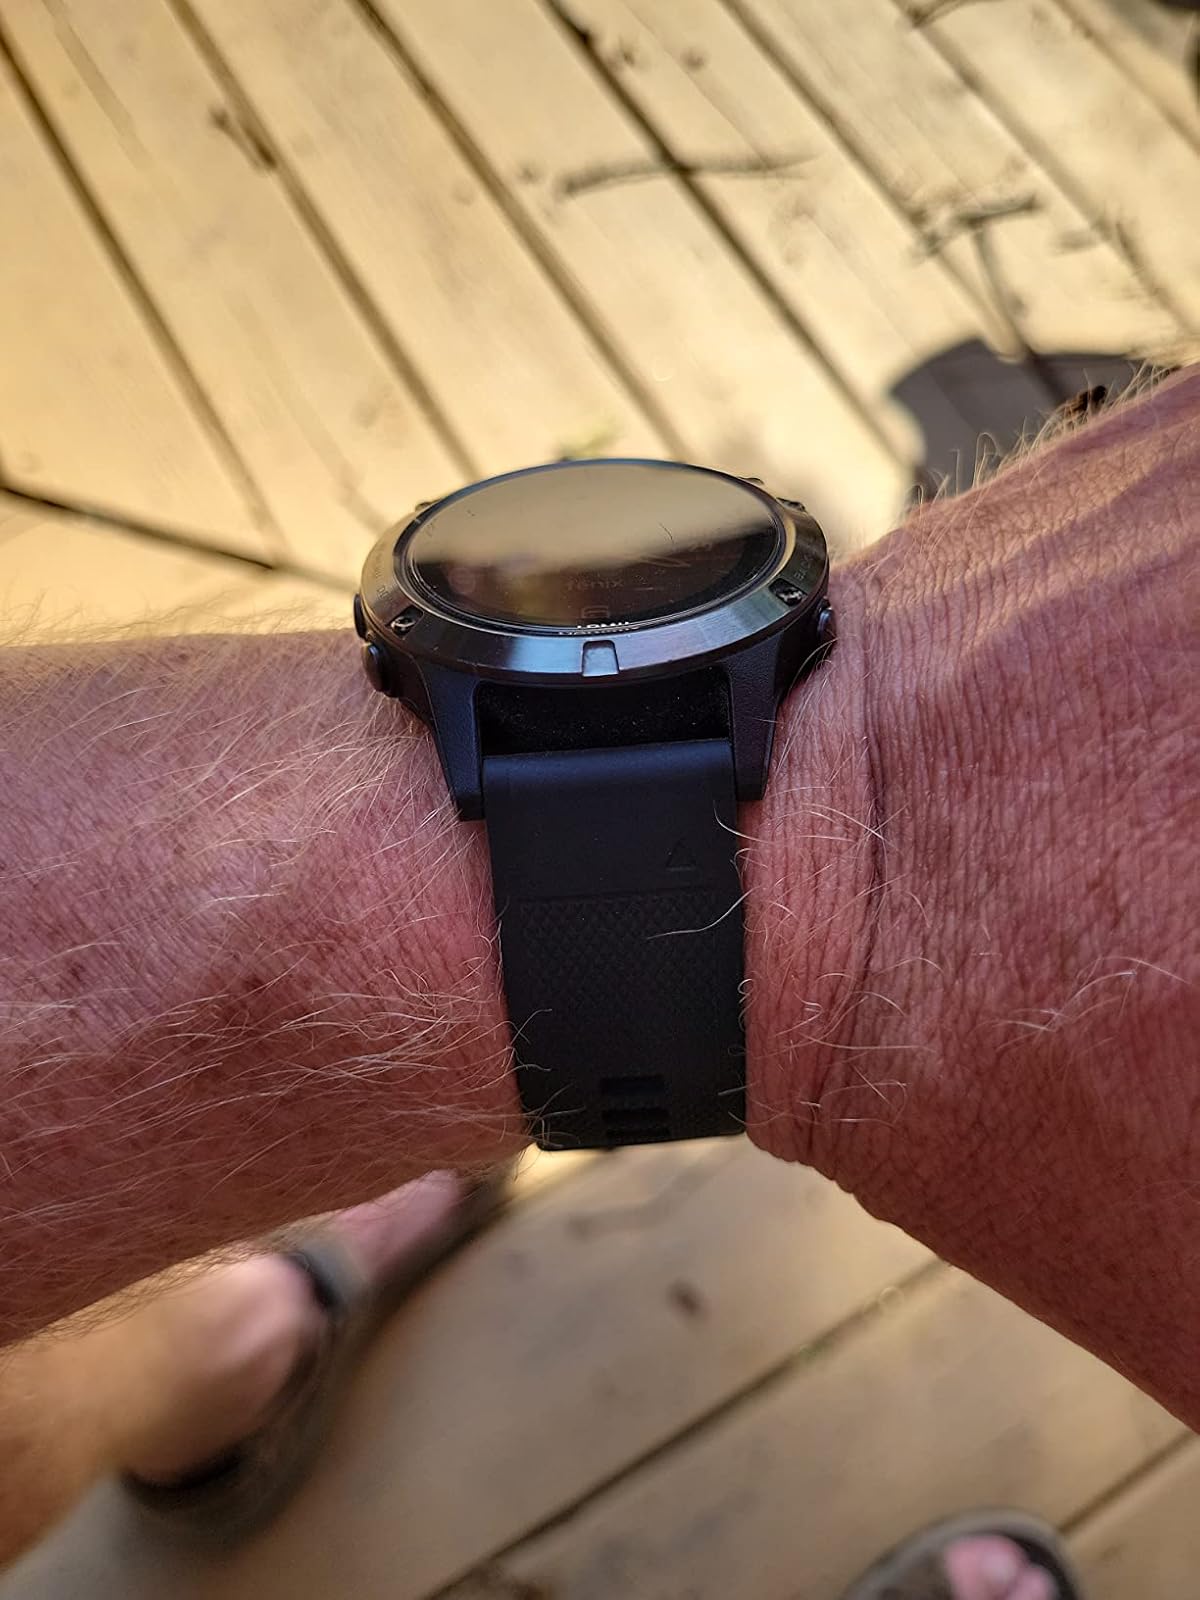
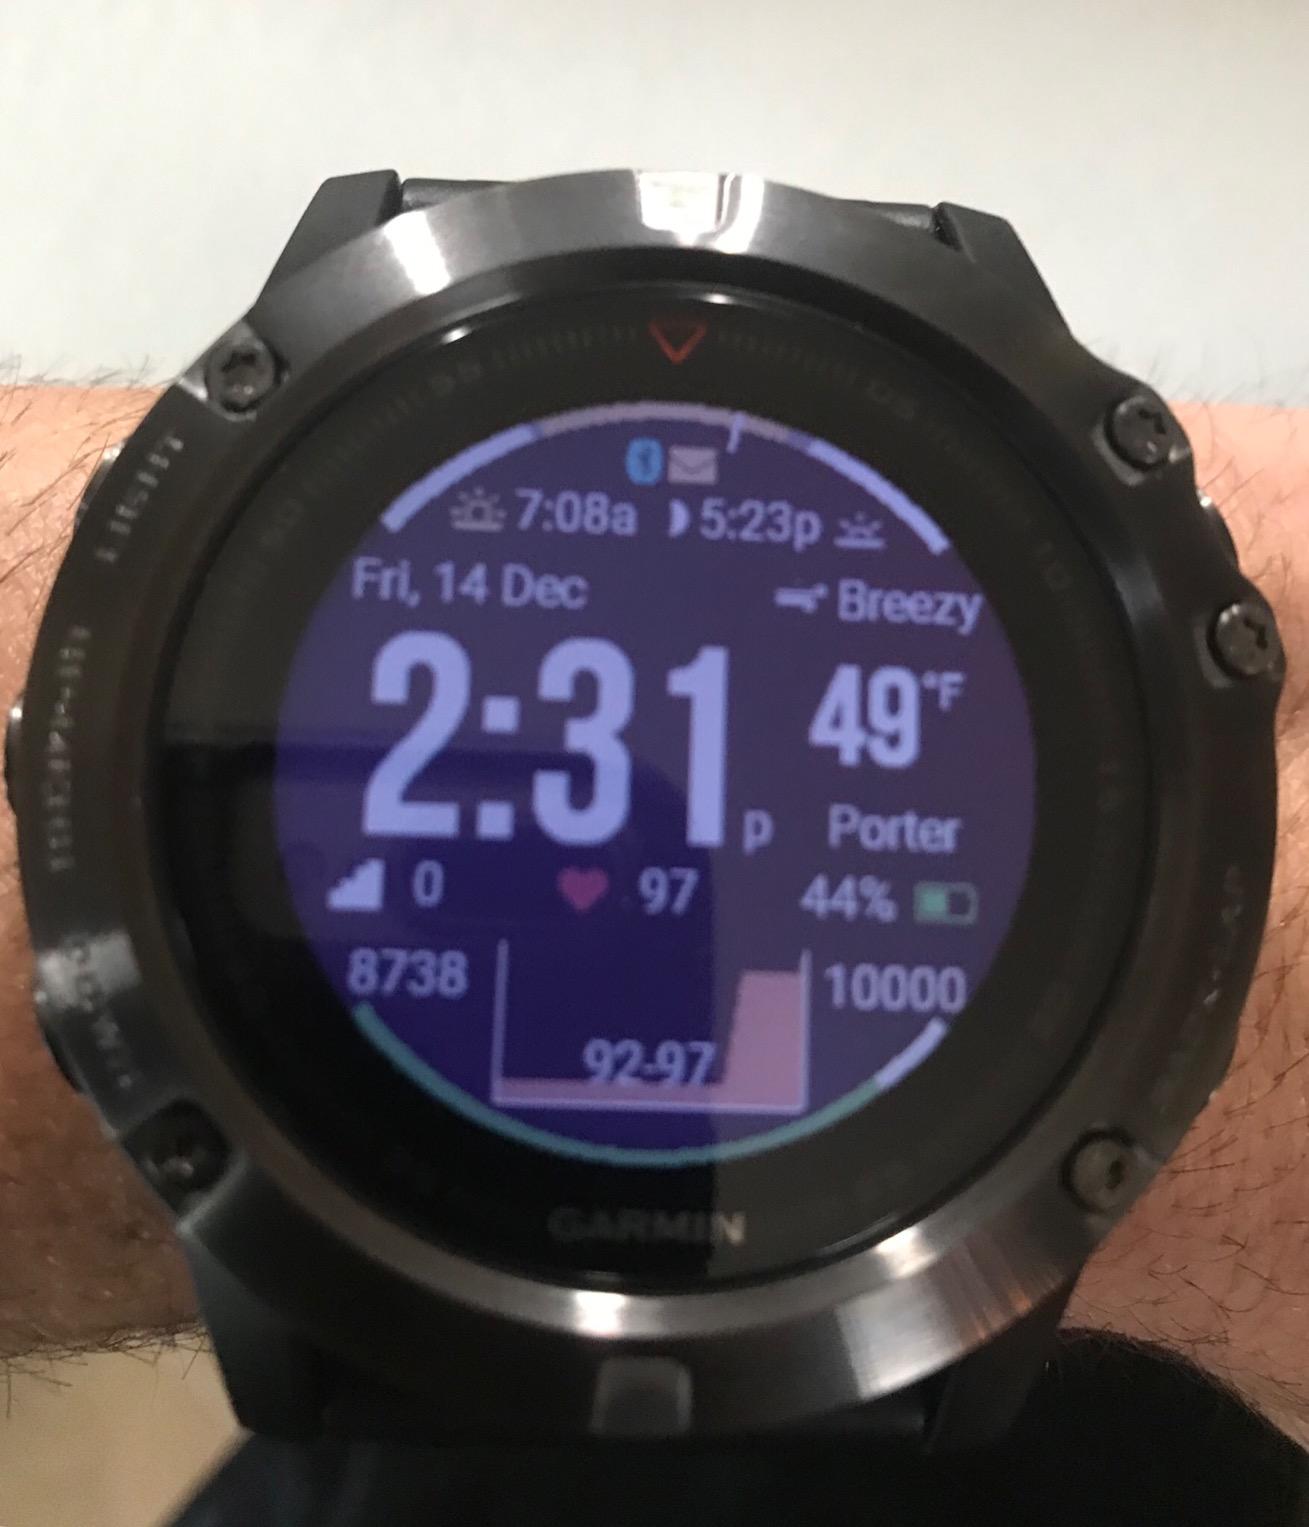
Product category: smartwatch
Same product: no